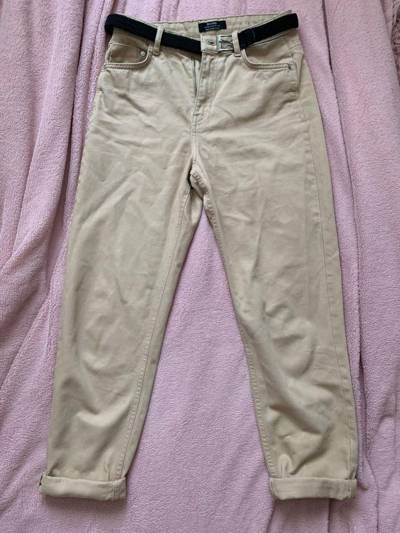
Waste category: clothes